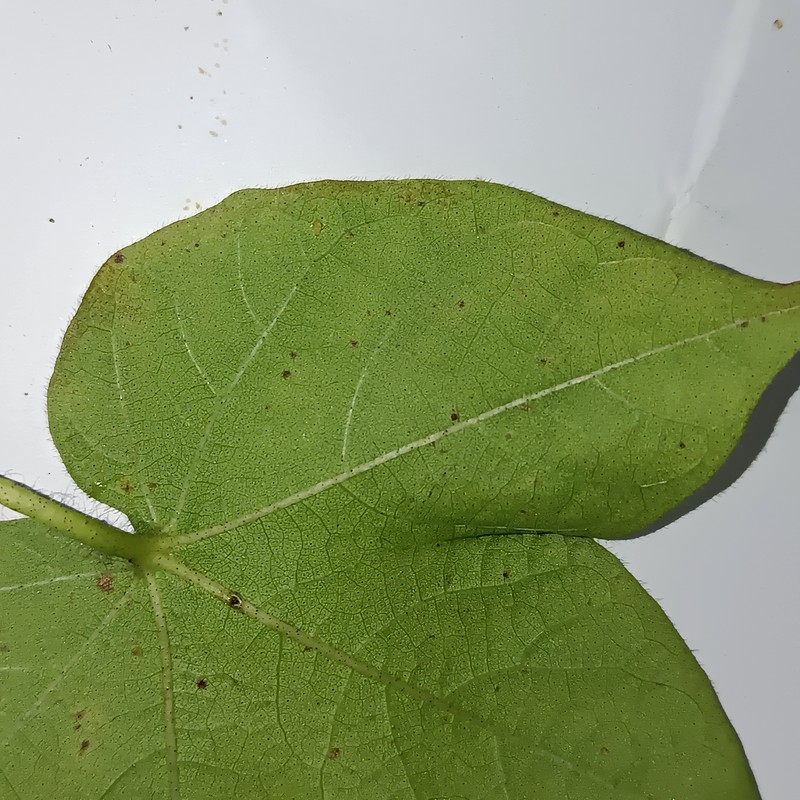
Label: Bacterial Blight